USS Wichita (CA-45)

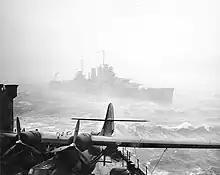
"Wichita" weathering a storm off Iceland

"Wichita" left port on 5 January 1942 for training and a patrol in the Denmark Strait; she returned to Hvalfjörður on 10 January. On the 15th, a powerful storm, with sustained winds of and gusts up to , hit Iceland. "Wichita" was damaged by the storm, including a collision with the freighter and the British trawler . She then ran aground off Hrafneyri Light. The following day, the ship's crew evaluated her condition; she had suffered minor damage from the collisions, including some leaks, and damage to the hull from the grounding. Temporary repairs were effected in Iceland to allow "Wichita" to return to the New York Navy Yard for more thorough repairs. She arrived on 9 February, and repairs lasted until 26 February, when she left port for training maneuvers off Maine in early March.